Korketrekkeren

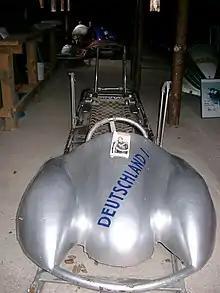
The bobsleigh that won the Olympics

Two events in bobsleigh were held at the 1952 Winter Olympics—two-man and four-man. Both were contested over four heats over two days. Two-man was contested on 14 and 15 February, while four-man was contested on 21 and 22 February. The same teams won both events, with Germans Andreas Ostler and Lorenz Nieberl winning gold in both events and Friedrich Kuhn and Franz Kemser winning gold in the four-man. The events attracted up to 15,000 spectators.